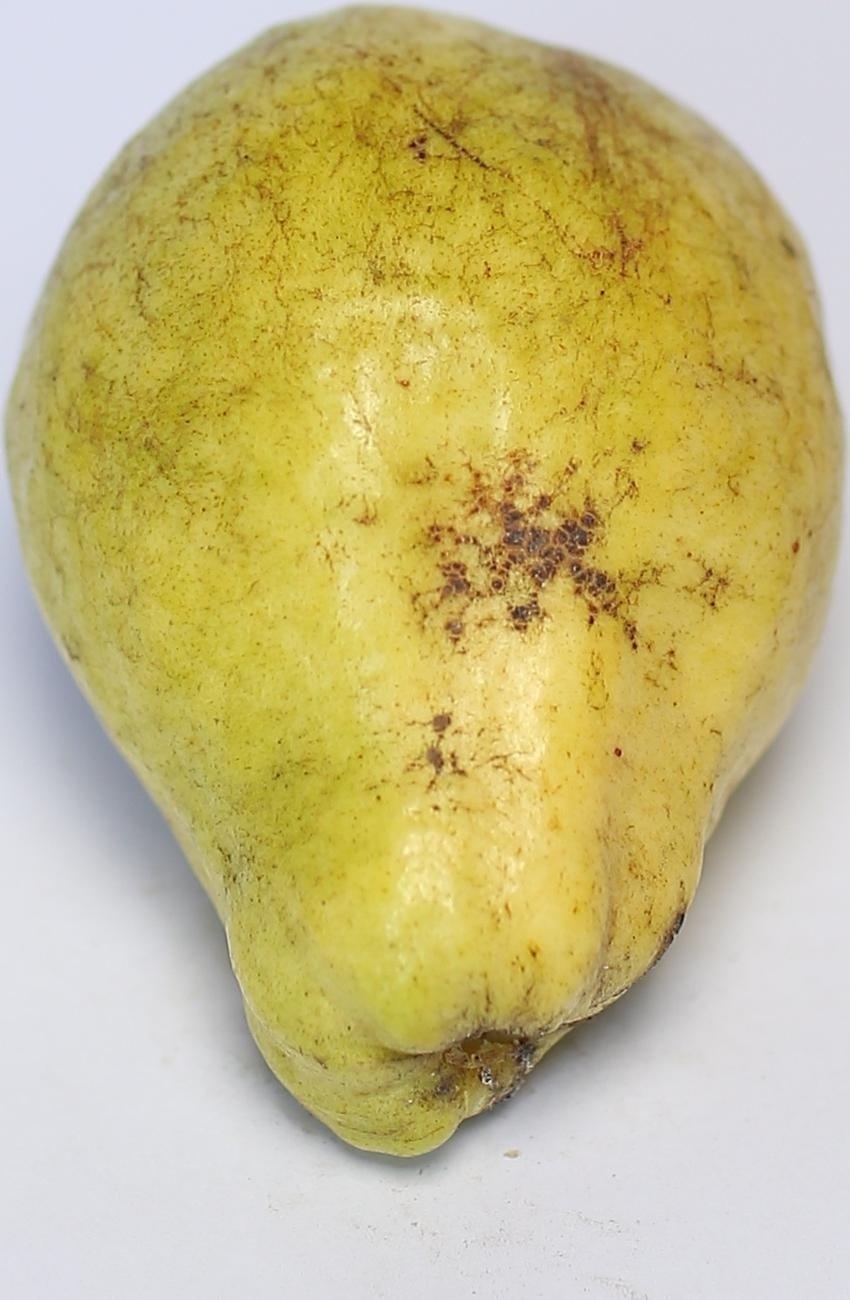
Maturity: mature-green
Variety: thadhrami